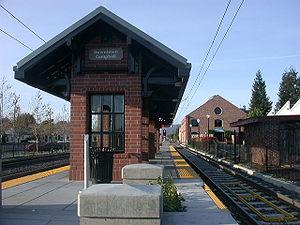
Campbell est une municipalité du comté de Santa Clara, en Californie, en périphérie sud de la Silicon Valley. Au recensement de 2010, la ville comptait 39 349 habitants. C'est une ville résidentielle plutôt que high-tech, mais elle a toutefois vu les débuts de eBay.